Henry P. Gray House

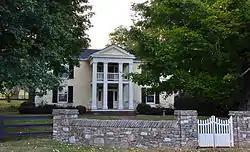
Henry P. Gray House, September 2014.

The Henry P. Gray House is a building in Franklin, Tennessee, United States, dating from . It was listed on the National Register of Historic Places in 1988. It shows Greek Revival and Central passage plan architecture.